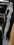
Number: 7